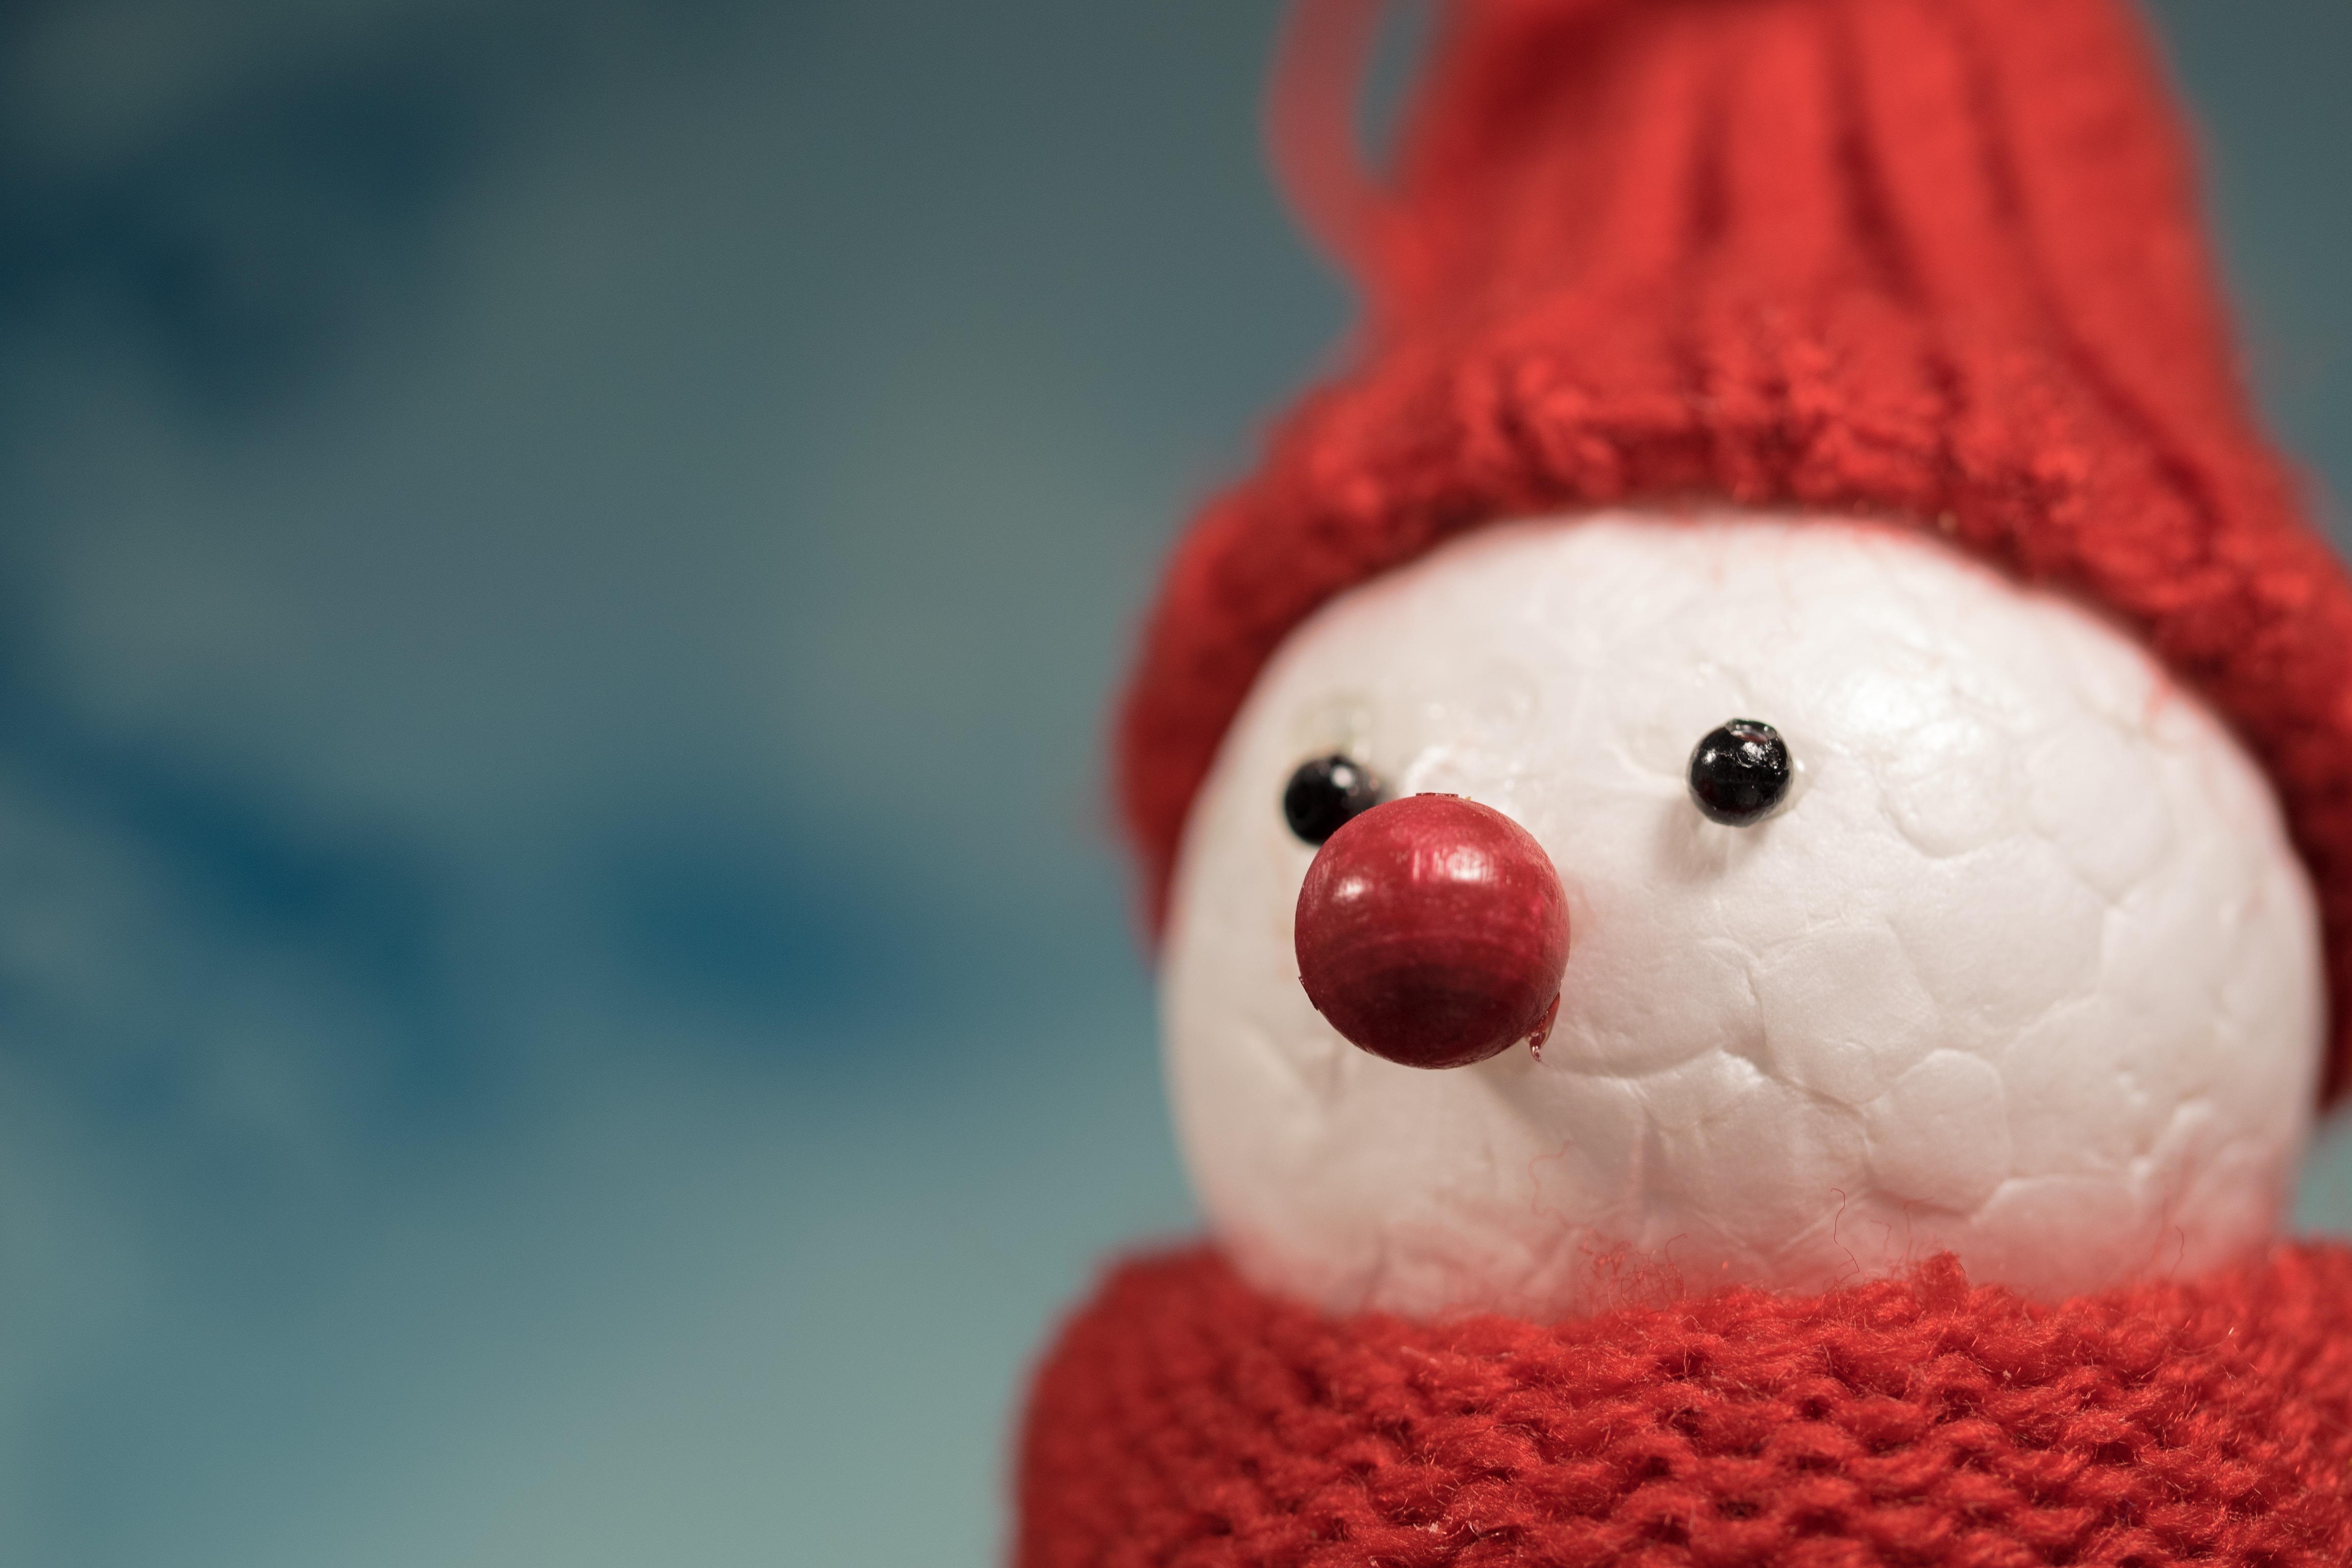
hand, snow, cold, winter, white, flower, decoration, red, point, christmas, scarf, deco, close up, face, nose, eyes, art, figure, cap, snowman, postcard, funny, cheeky, mood, greeting card, wintry, handicraft, entertainment, macro photography, tinker, felt, snow man, christmas greeting, snow ball, winter icon